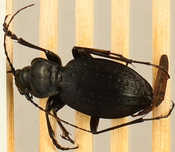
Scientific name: Carabus goryi
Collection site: Great Smoky Mountains National Park NEON (GRSM), plot GRSM_012